David Cook (Arizona politician)

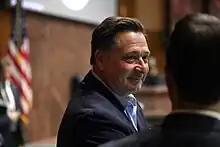
Cook at the Arizona State Capitol in 2023

Following Donald Trump's loss in the 2020 presidential election (both nationally and in Arizona), Cook denied the election results and supported Trump's false claims of election fraud.